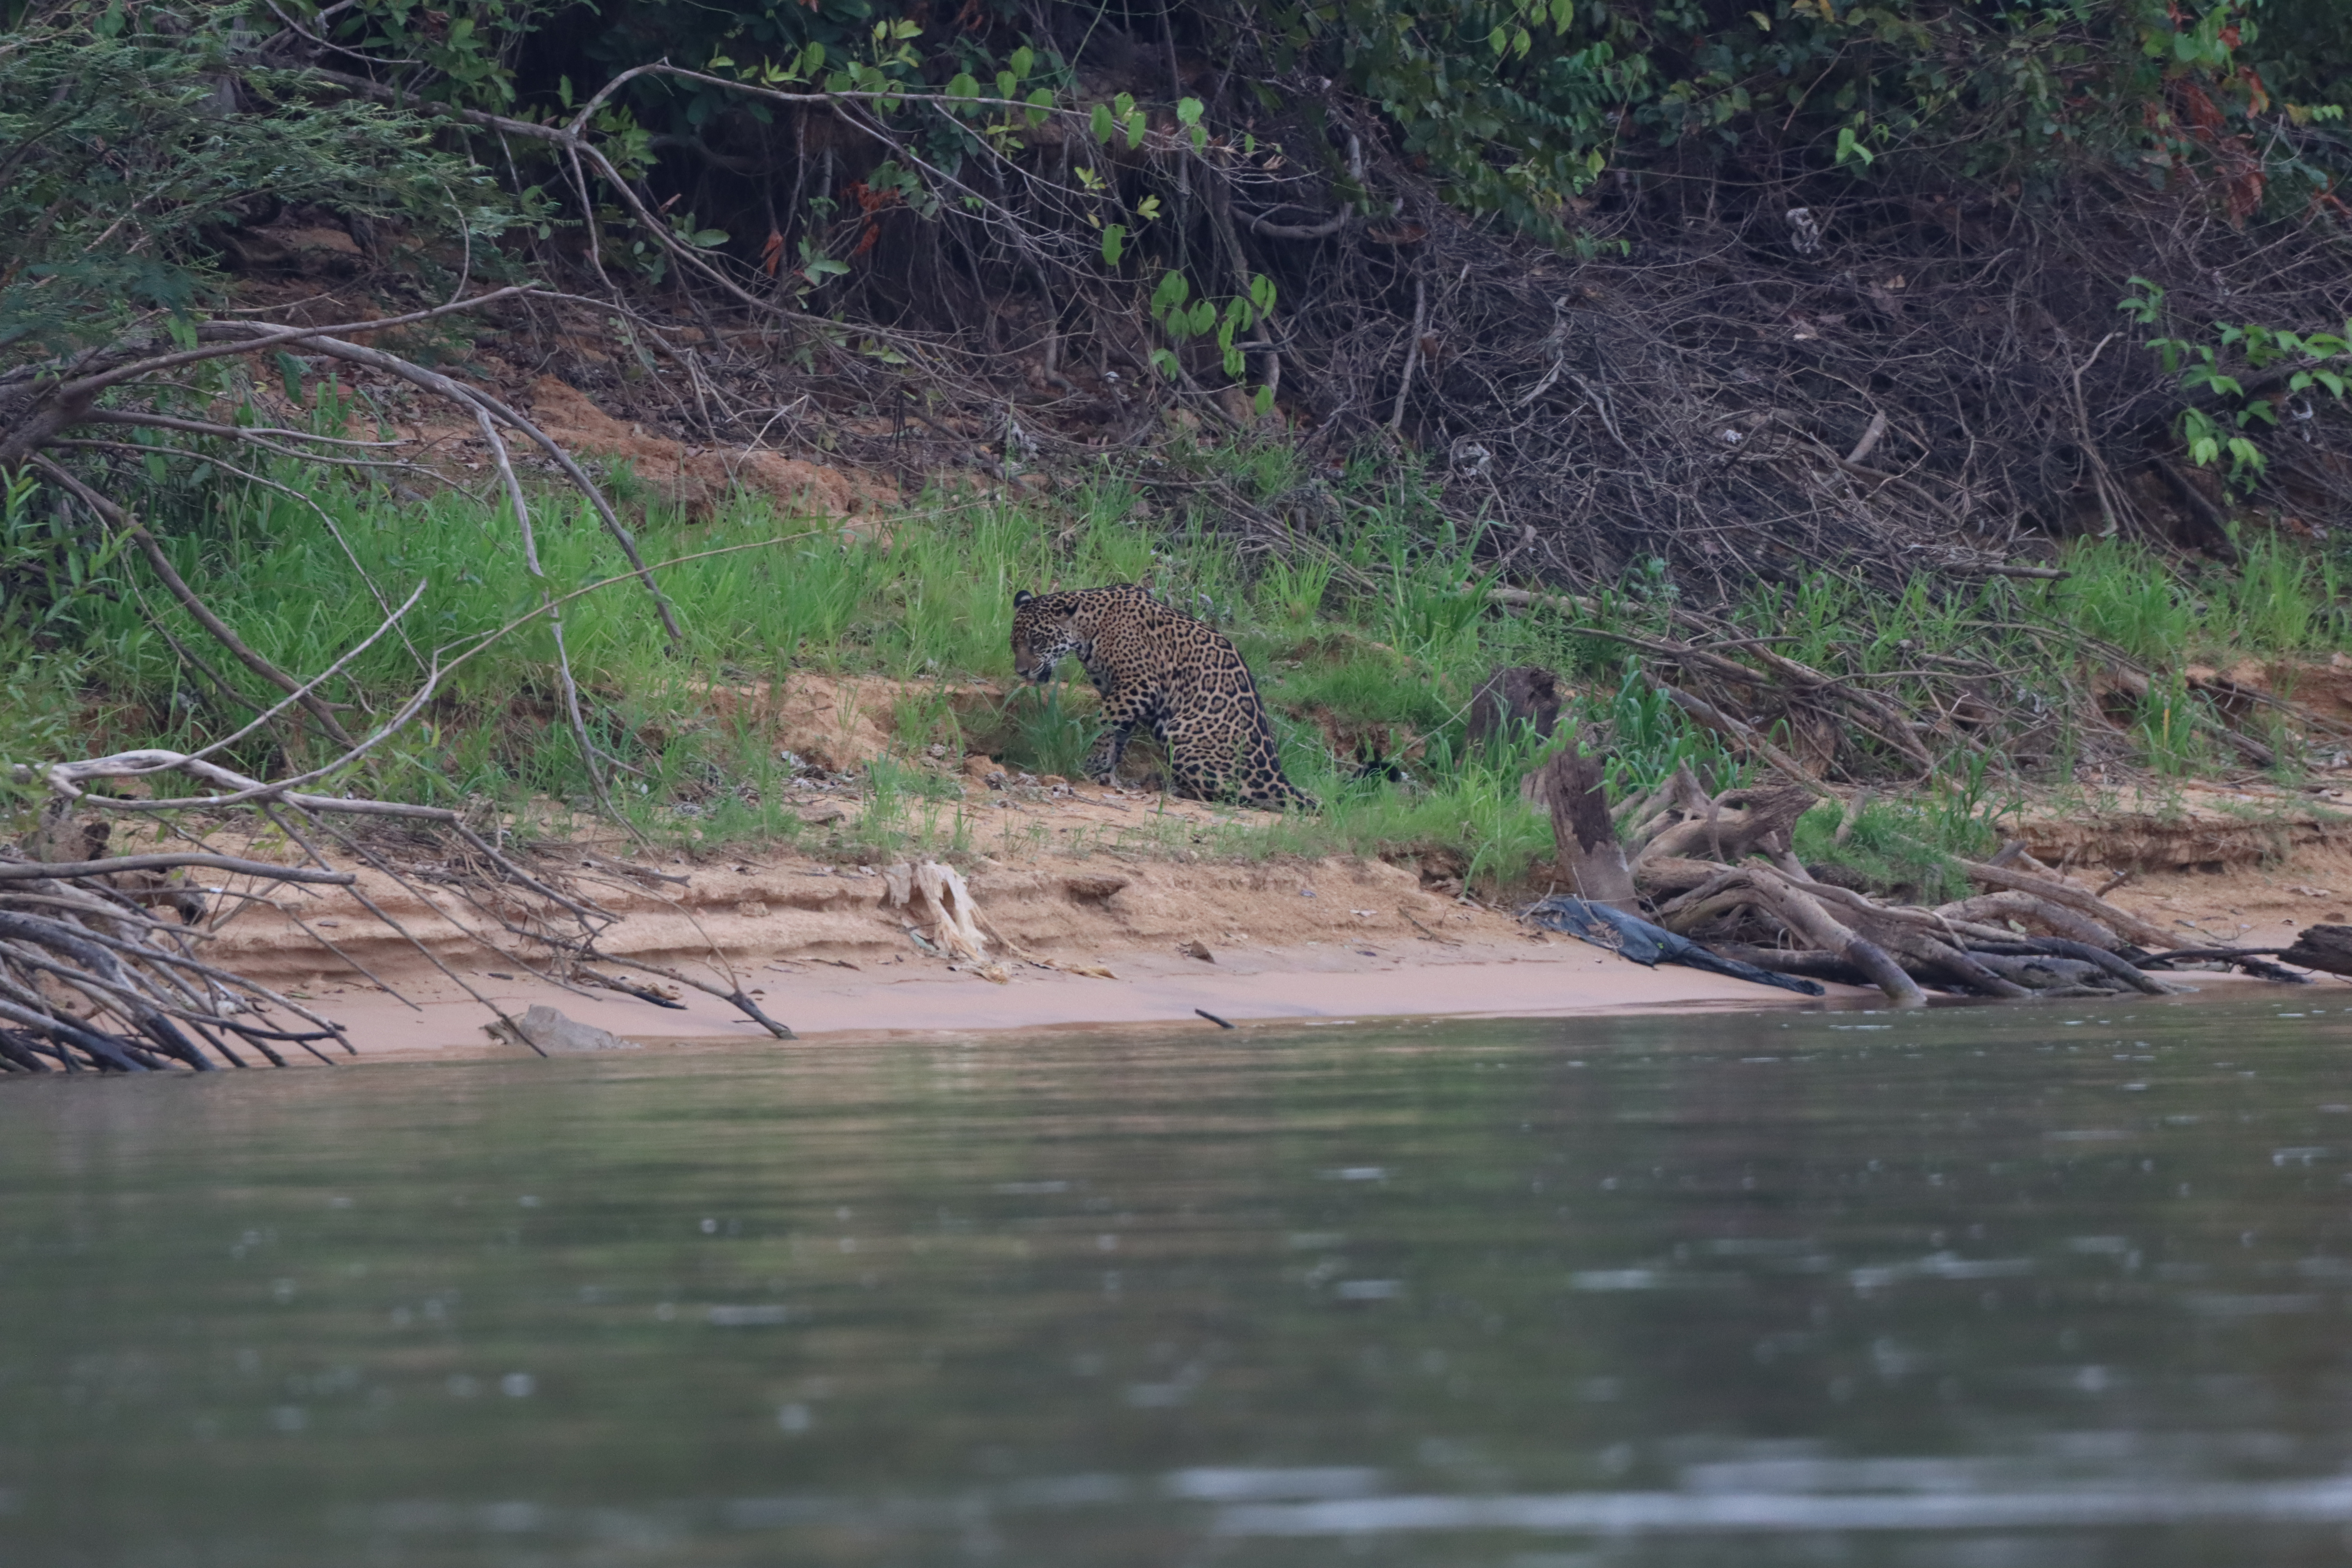
Jaguar: Ariely